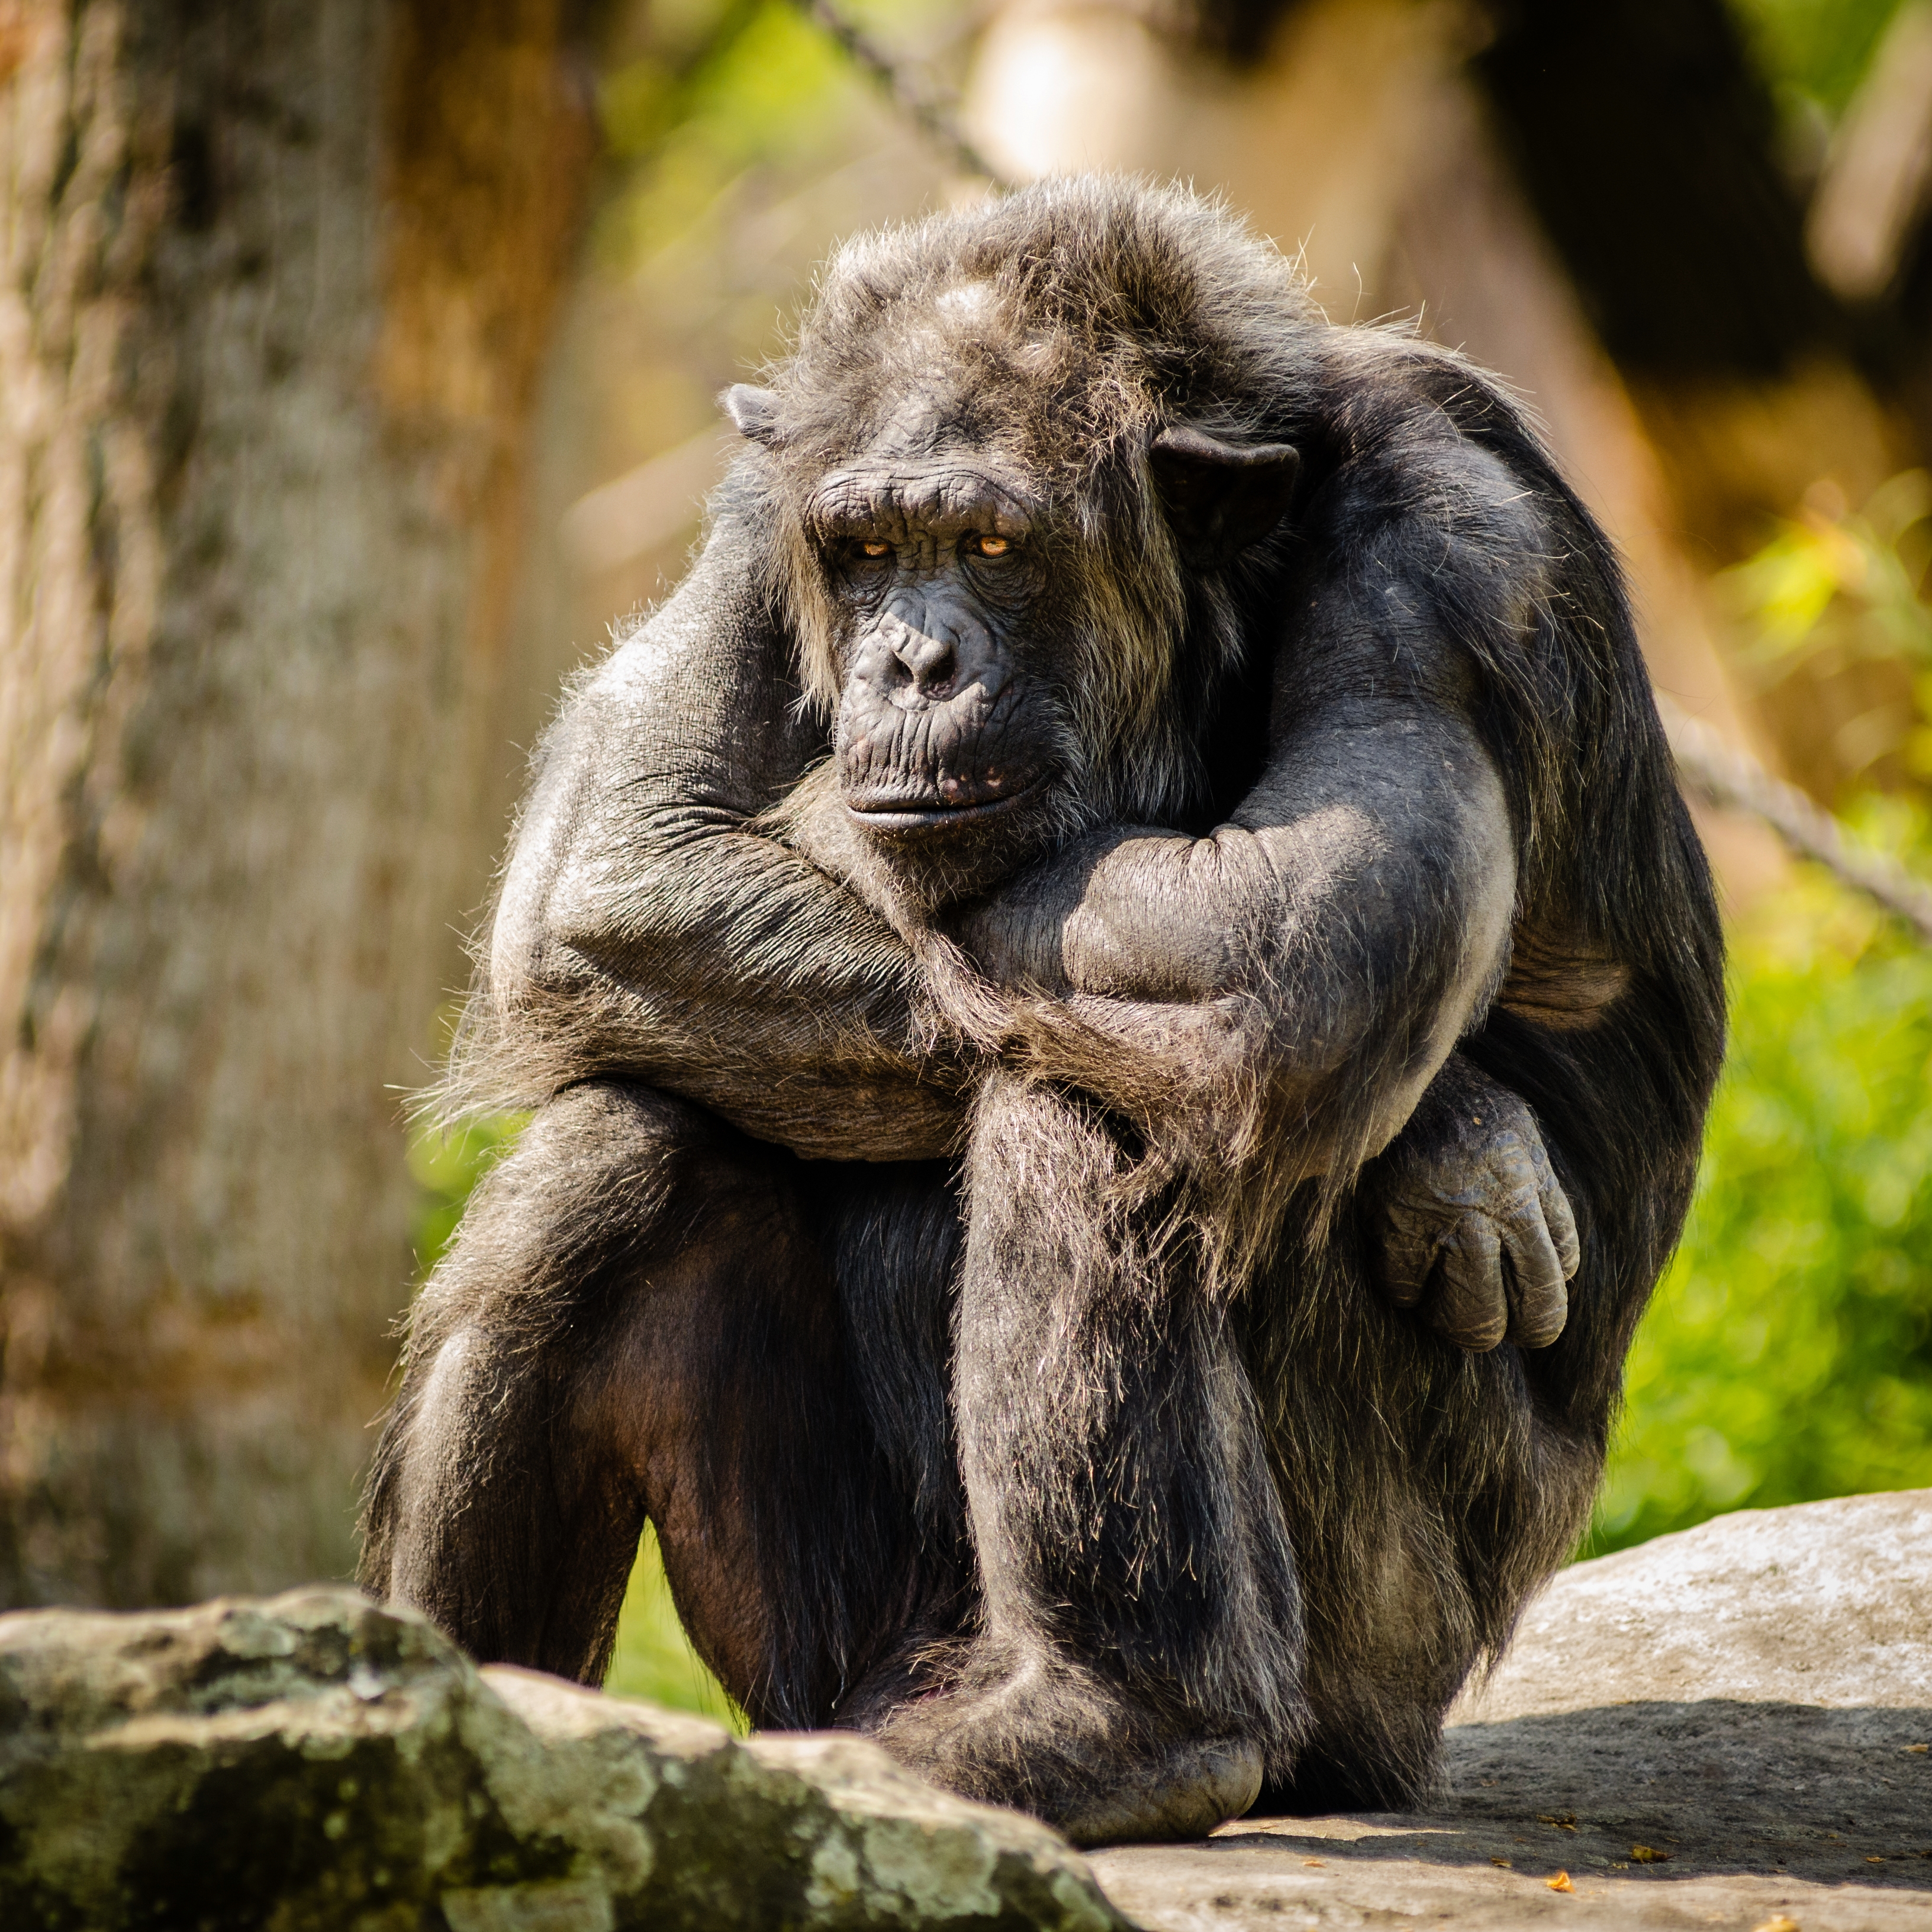
wildlife, zoo, mammal, fauna, primate, chimpanzee, vertebrate, macaque, old world monkey, western gorilla, outdoor recreation, great ape, common chimpanzee